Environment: real
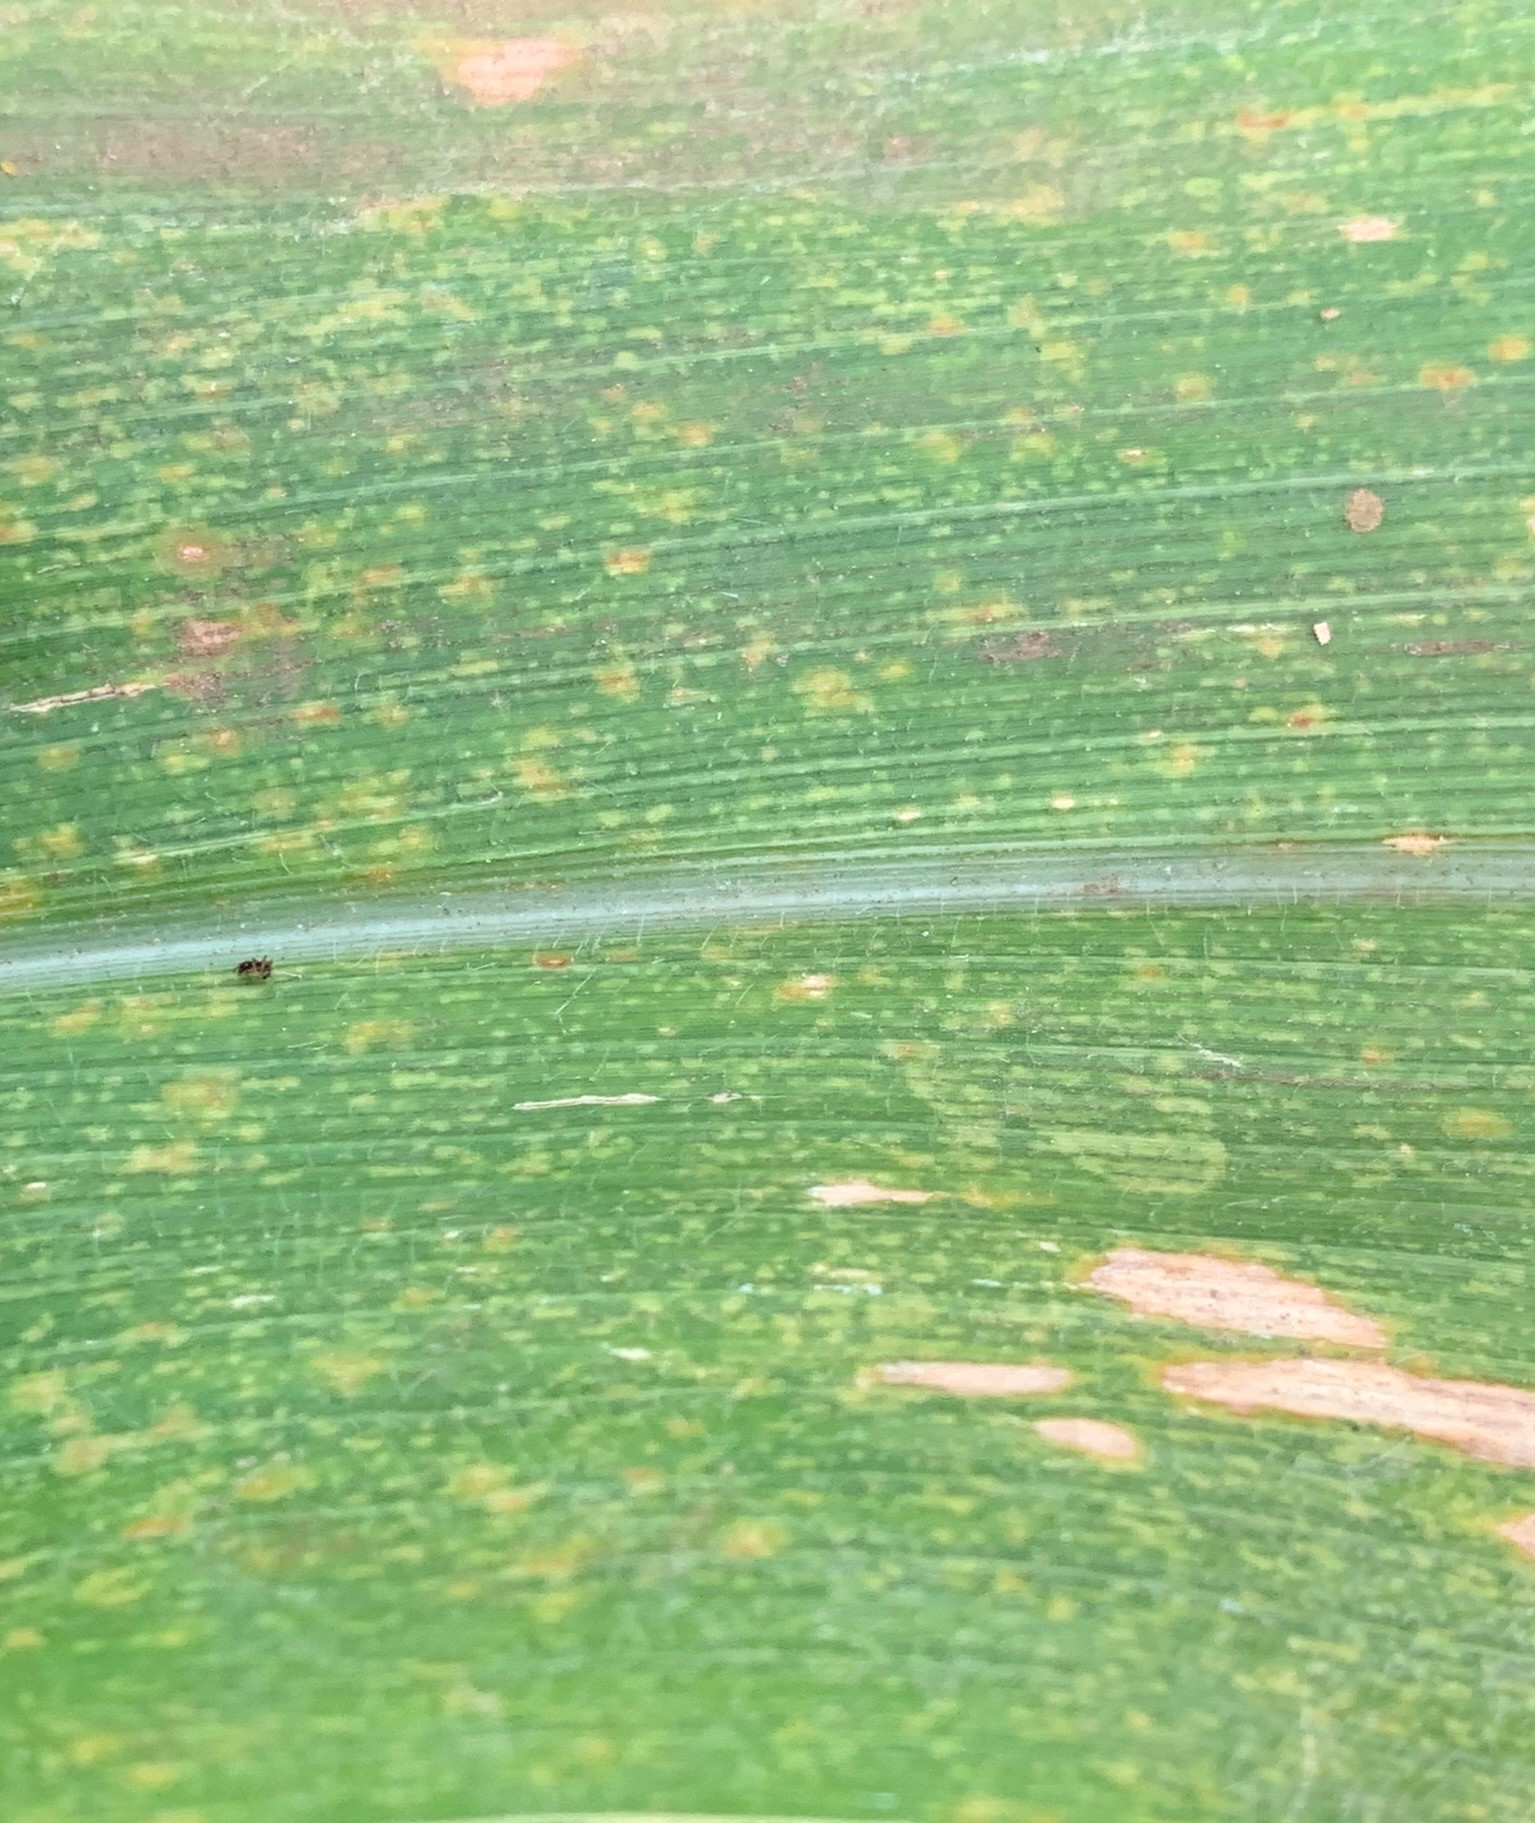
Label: lethal_necrosis